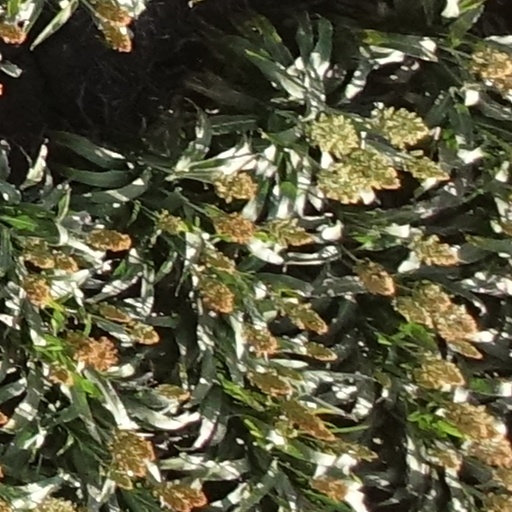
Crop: sorghum